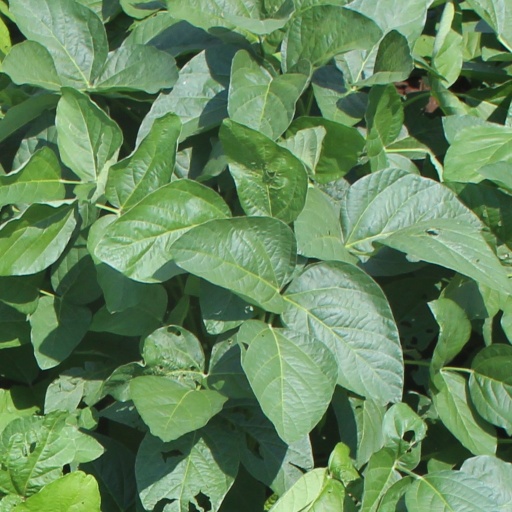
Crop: soybean